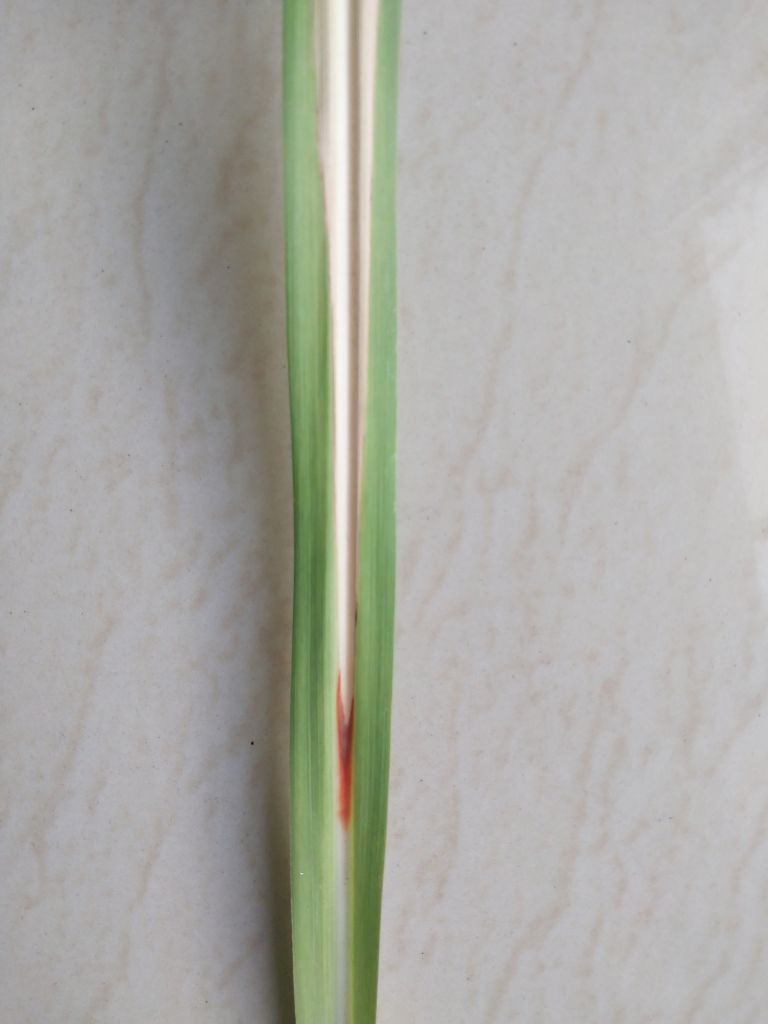
Label: Brown Spot